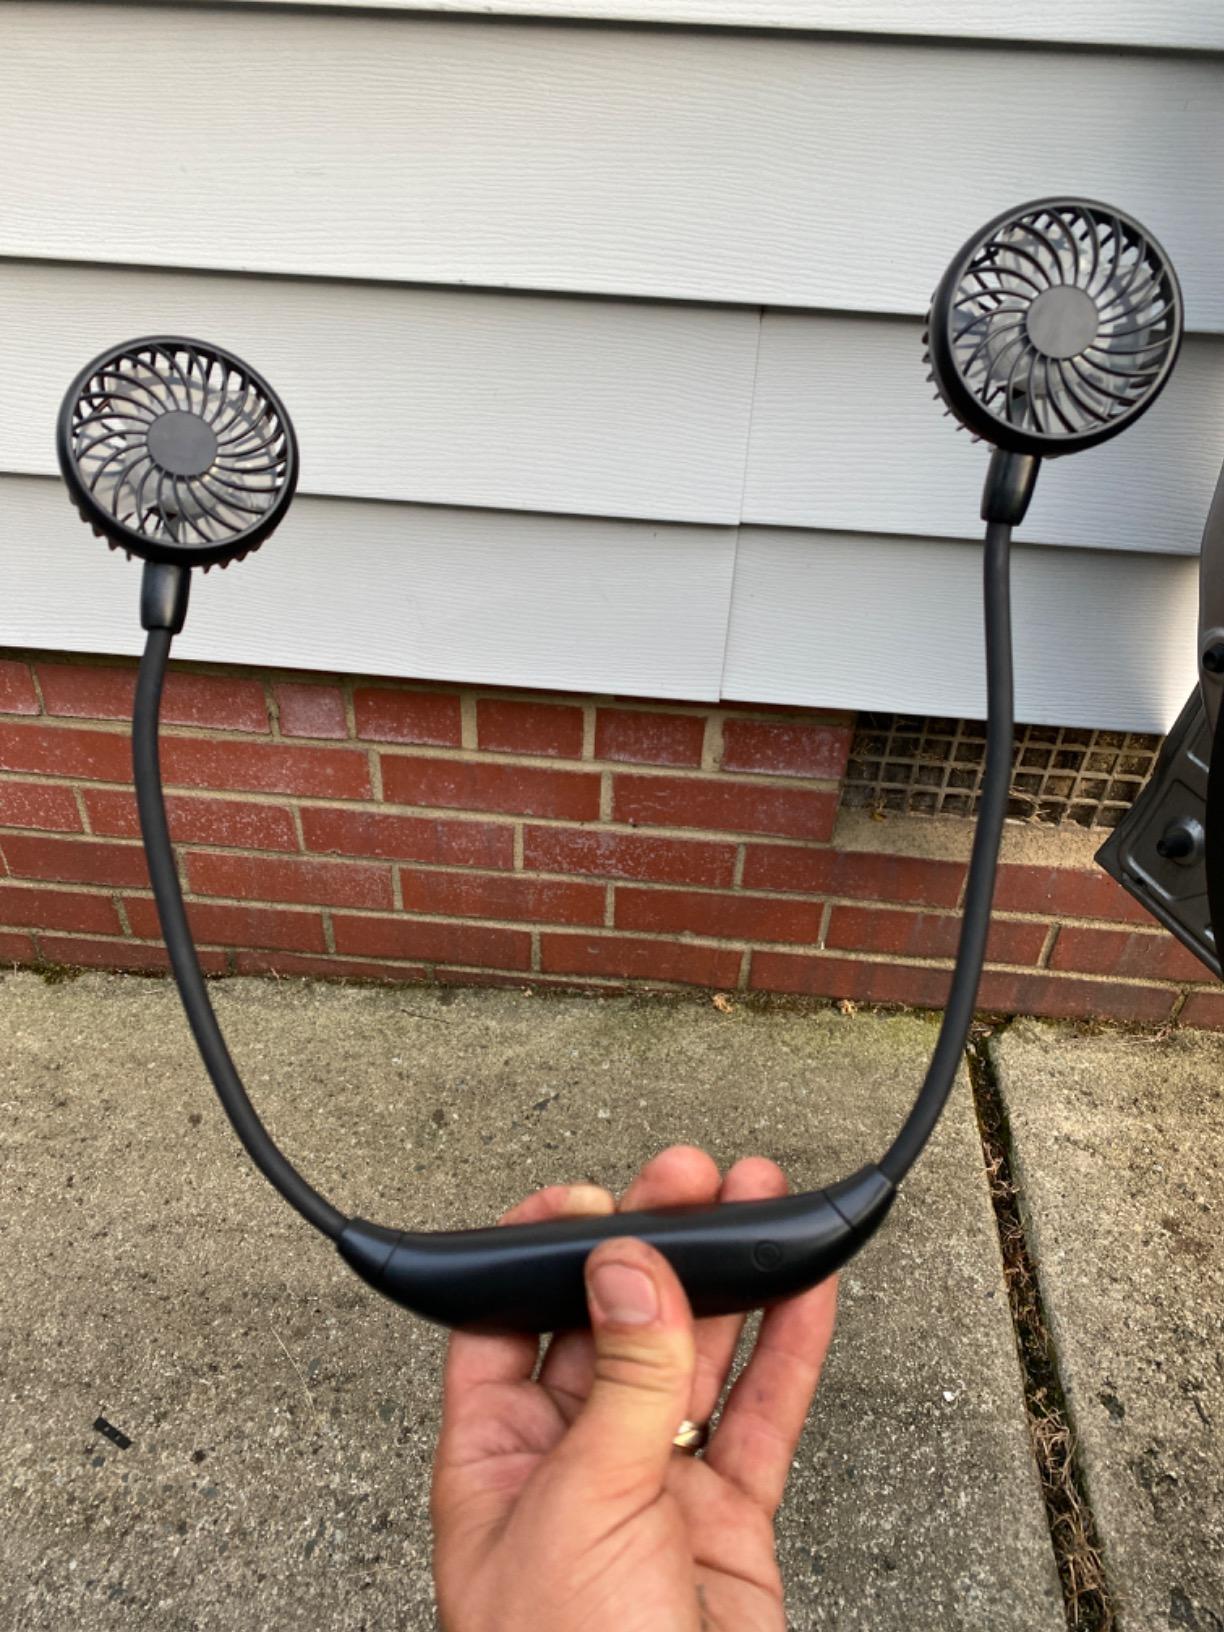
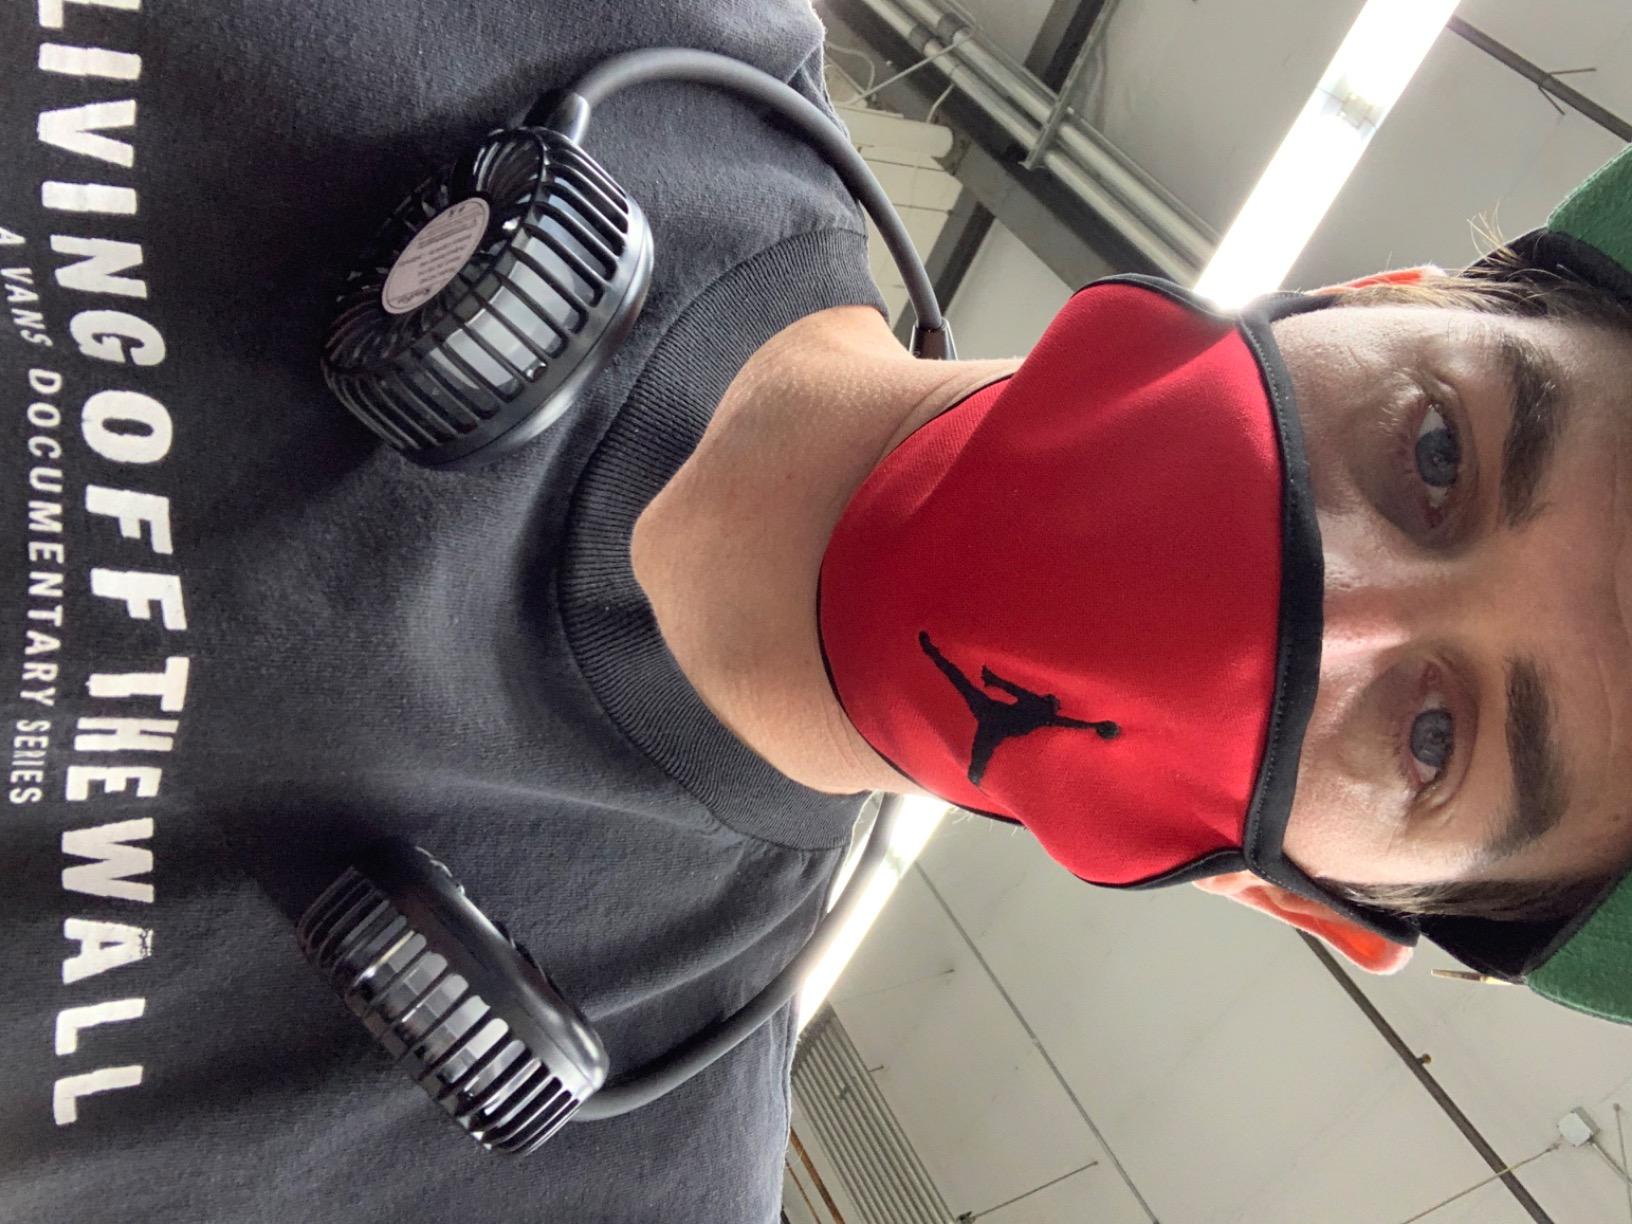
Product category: fan
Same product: no